Answer in natural language. Consider the 3D positions of the objects in the scene and not just the 2D positions in the image. Is the centerpoint of  dark brown wooden dresser with six drawers at a higher height than dark brown colour bed? Choose between the following options: yes or no
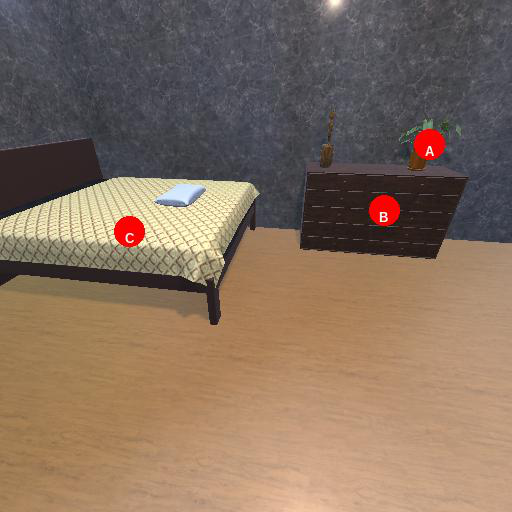
<answer>no</answer>